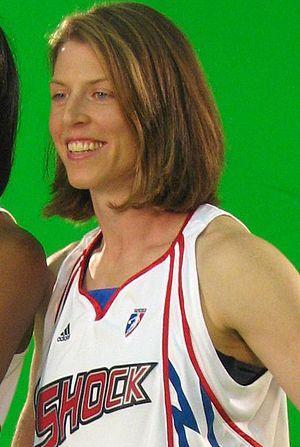
Le WNBA All-Star Game 2001 est joué le 16 juillet 2001 dans le TD Waterhouse Centre de Orlando. Ce match est le 3ᵉ All-Star Game annuel. Orlando accueille cet évènement pour la première fois.
La saison WNBA 2001 est la 5ᵉ saison de la WNBA. La saison régulière se déroule du 28 mai 2001 au 14 août 2001. Les playoffs commencent le 18 août 2001 et se terminent le 3 septembre 2001, avec le dernier match des finales WNBA remporté par les Sparks de Los Angeles aux dépens du Sting de Charlotte 2 manches à 0.